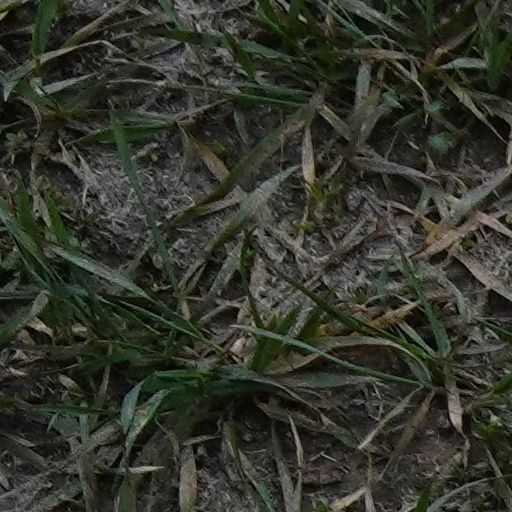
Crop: wheat